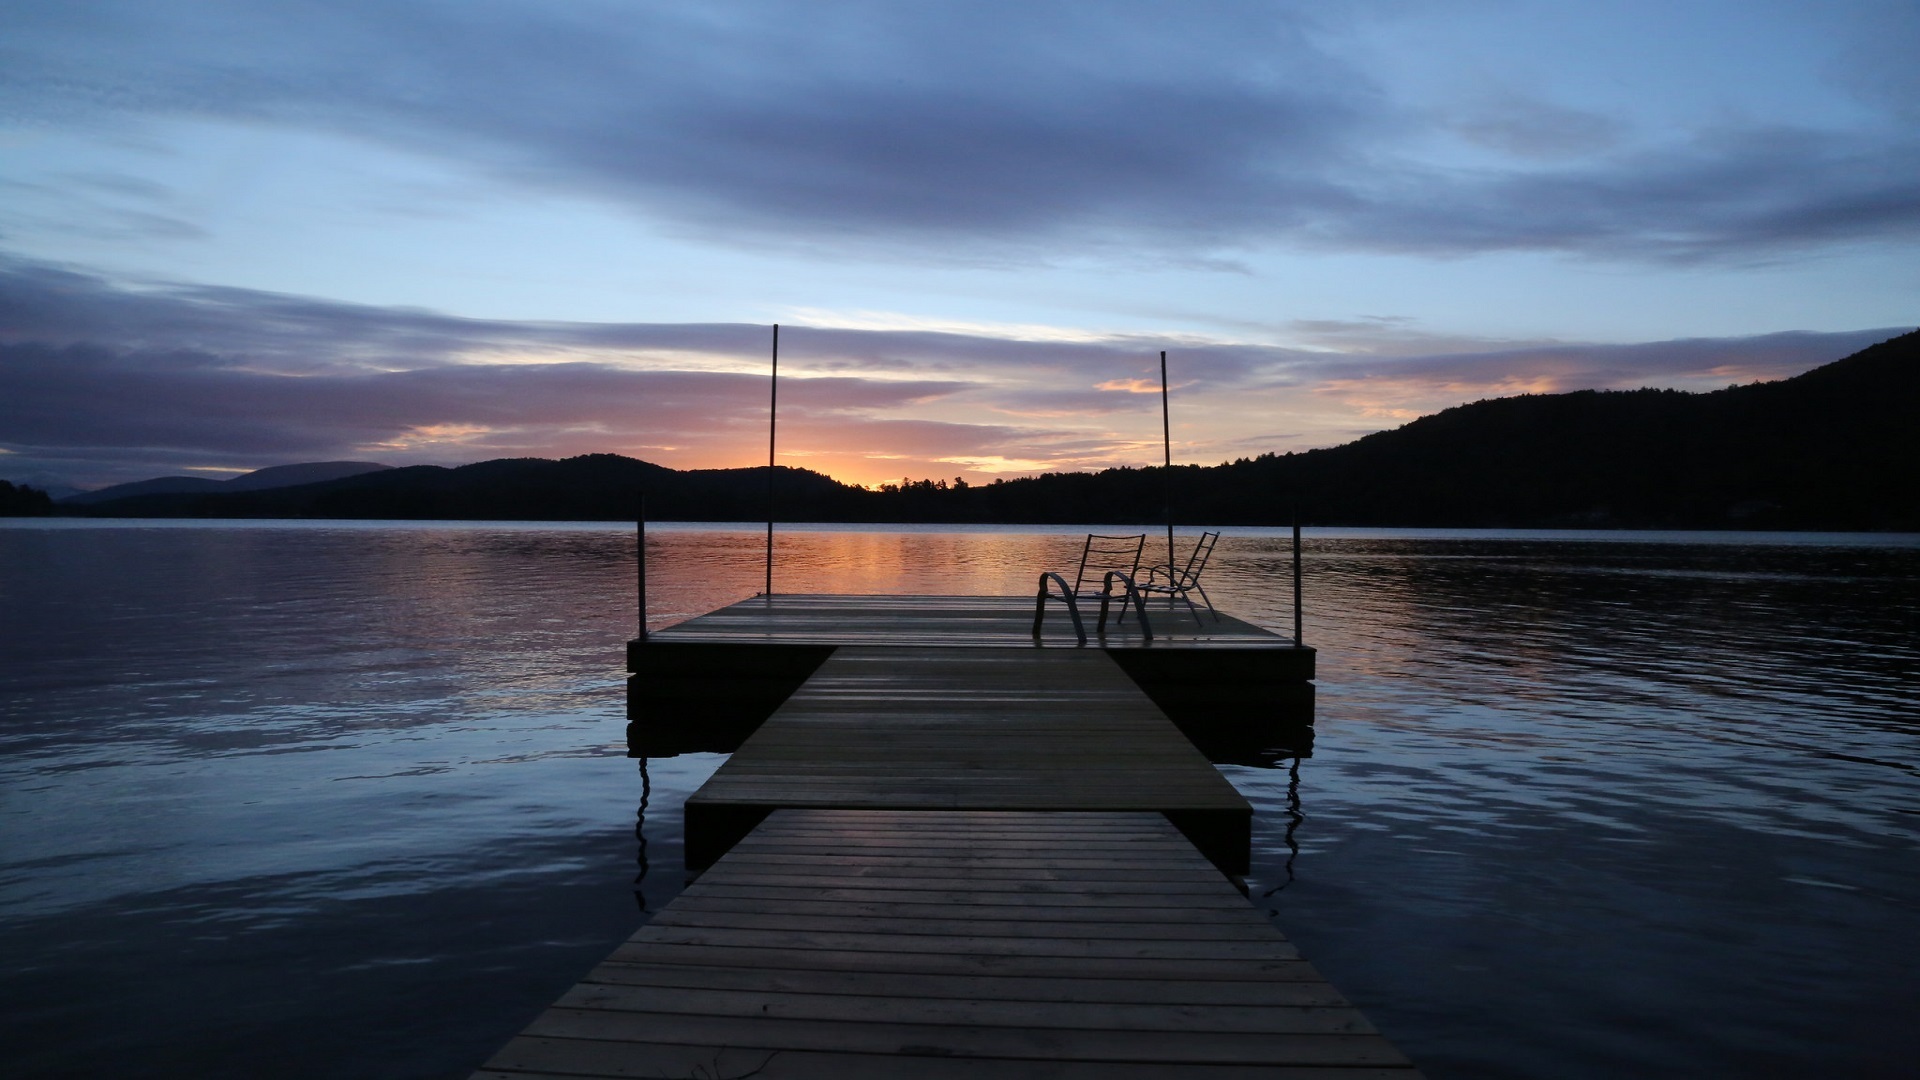
sea, water, ocean, horizon, dock, cloud, sky, sunrise, sunset, bridge, sunlight, morning, shore, lake, dawn, dusk, evening, twilight, reflection, vehicle, bay, reservoir, pontoon, chairs, mountains, wallpaper, wharf, loch, light and shade, reflections on the water, sun loungers, blue purple clouds pink